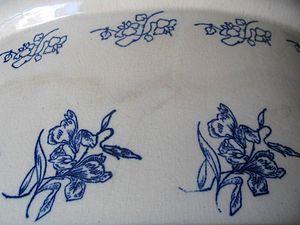
Terrine en grès, Saint-Uze, France, vers 1900. Détail du décor bleu de cobalt au tampon. Manufacture Revol
La glaçure, appelée aussi émail, est un enduit vitrifiable posé à la surface d'une céramique afin de la durcir, de la rendre imperméable ou de la décorer.
La céramique de Saint-Uze est l’appellation actuelle d’un type de céramique qui fut produite dans plusieurs villages de la Drôme à partir du début du XIXᵉ siècle et au cours du XXᵉ siècle, notamment dans le village de Saint-Uze.